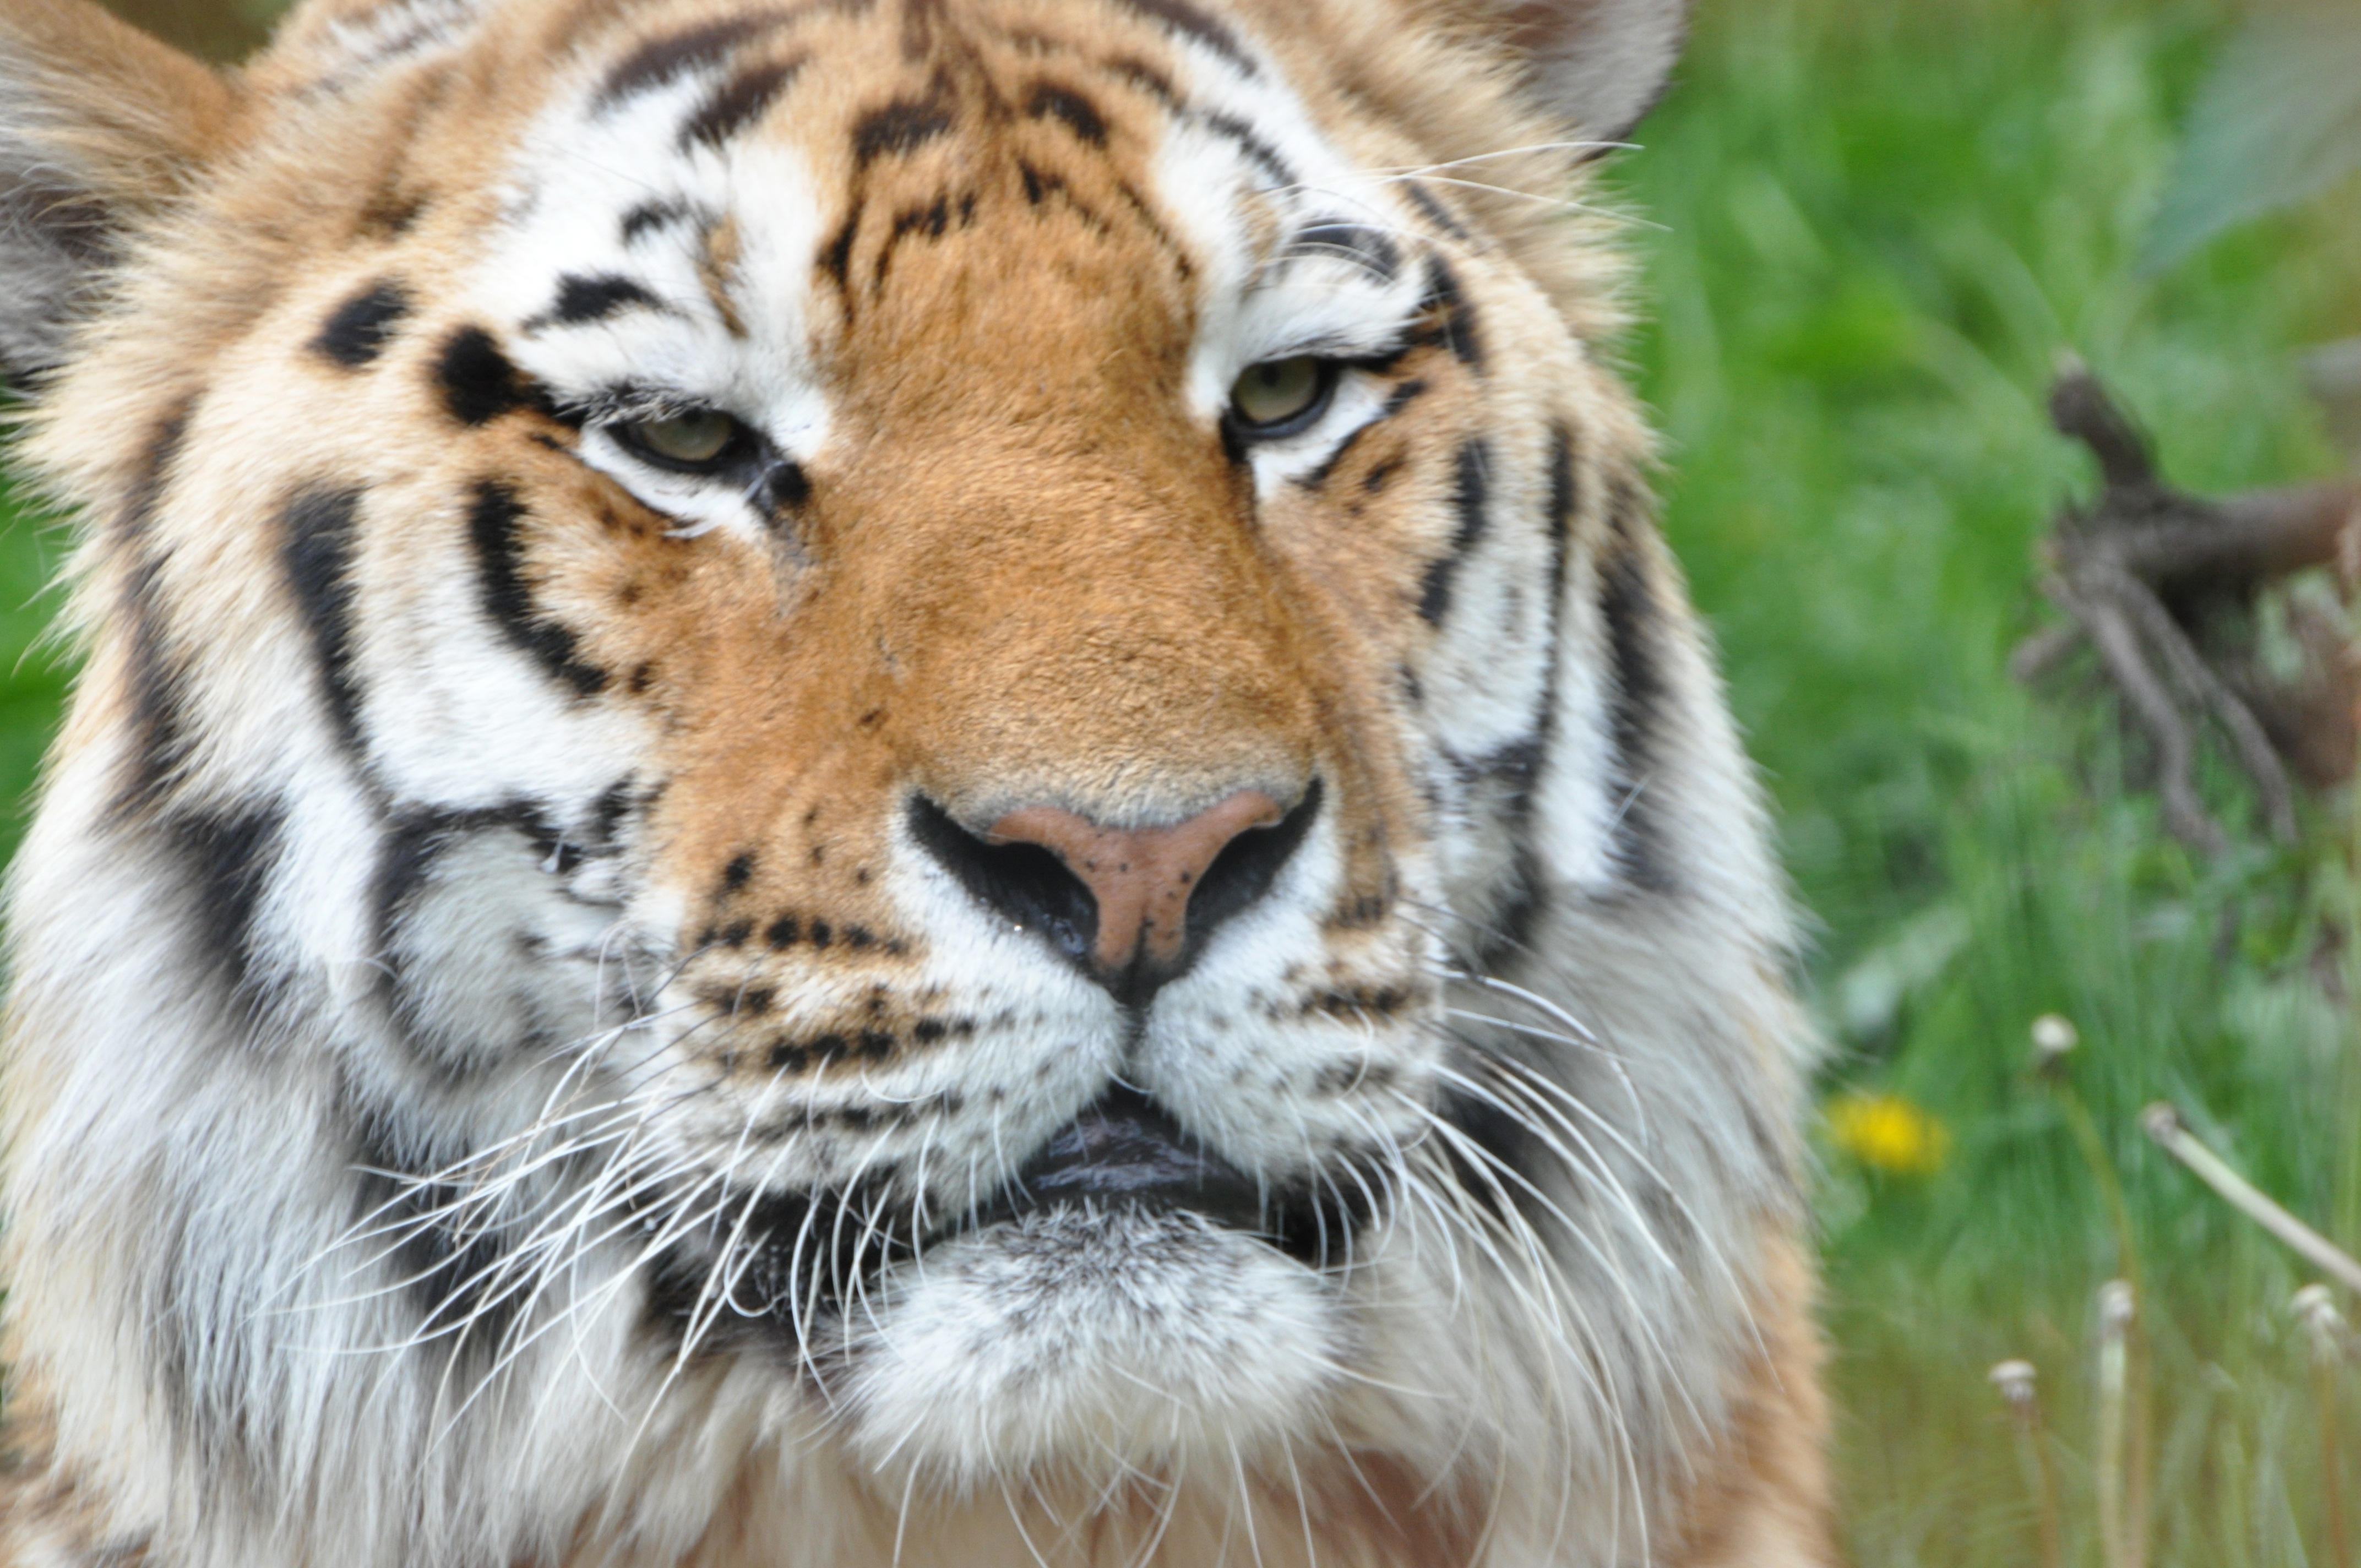
wildlife, zoo, natural, mammal, fauna, whiskers, tiger, vertebrate, expensive, big cats, cat like mammal